Khans of Bollywood

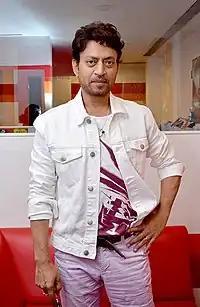
Irrfan Khan in 2015

Saif Ali Khan - referred to as the "Fourth Khan" - is also a film producer, son of Mansoor Ali Khan Pataudi, a former captain of the Indian national cricket team, and actress Sharmila Tagore. The 2004 romantic comedy "Hum Tum" proved to be Khan's first success in which he played the sole male lead, earning him the National Film Award for Best Actor, and starring roles in the drama "Parineeta" and the romantic comedy "Salaam Namaste" (both 2005) established him as a leading actor in Bollywood. He went on to earn wide critical praise for his portrayal of an apprentice in the 2006 English film "Being Cyrus", a character based on William Shakespeare's antagonist Iago in the 2006 crime film "Omkara" and a terrorist in the 2009 thriller "Kurbaan". Khan's highest commercial success came with the 2008 thriller "Race" and its 2013 sequel, the 2009 romance "Love Aaj Kal", and the 2012 romantic comedy "Cocktail".